1st Warwickshire Volunteer Artillery

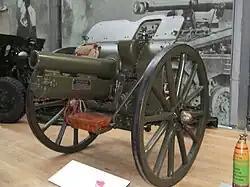
4.5-inch howitzer at the Royal Artillery Museum.

1/III South Midland Bde formed an additional battery, D Battery, and sent it to collect its 18-pdrs on 3 May 1916. Then on 18 May the brigade was redesignated CCXLII (or 242nd) Brigade and the old batteries became A, B and C. At the same time D Bty transferred to CCXLIII (IV South Midland) Bde in exchange for D (H) Bty (originally from CXXVI Bde in 37th Division, a Kitchener's Army formation), equipped with four 4.5-inch howitzers, which became D (H) Bty of CCXLII Bde. The BAC was also abolished and merged into the Divisional Ammunition Column (DAC) as its 3rd Section.